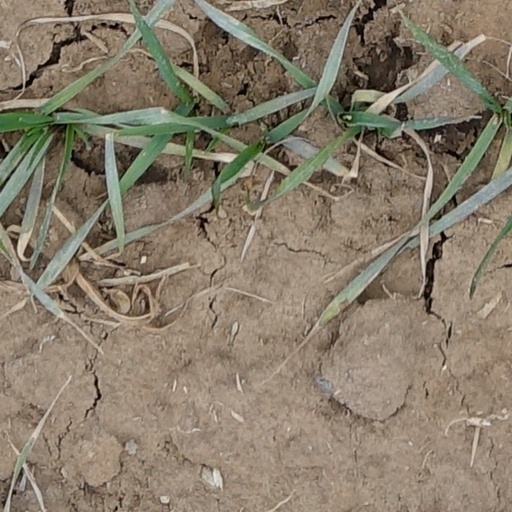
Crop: wheat